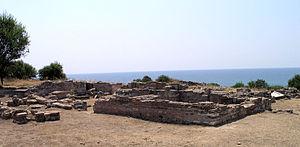
Abdère est une cité grecque de la Thrace antique, située près de l'embouchure du fleuve Nestos, en face de l'île de Thasos. Fondée en 656–654 avant notre ère, elle a été renommée Polystylon au IXᵉ siècle, à l'époque byzantine, avant d'être abandonnée sous l'ère ottomane à cause de l'envasement du port.